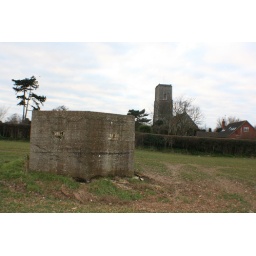
kessingland, it is in a field on your right as you drive past the church, towards the beach